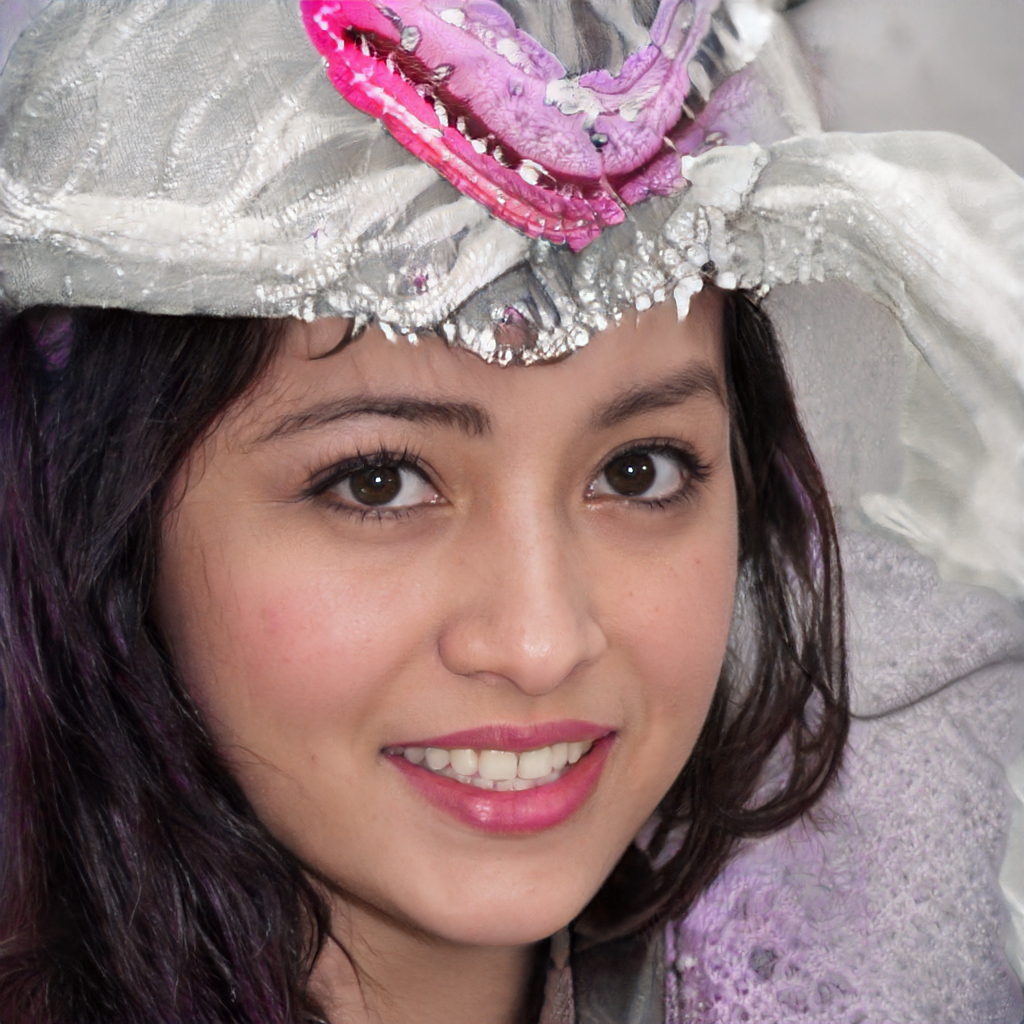
Label: No Watermark